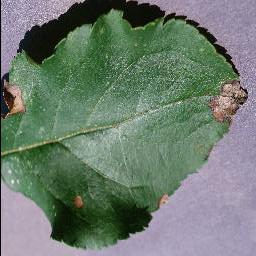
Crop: apple
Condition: black_rot